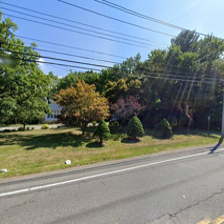
Label: streetView